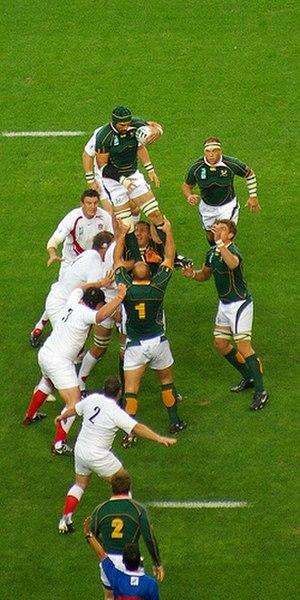
L'équipe d'Afrique du Sud de rugby à XV a remporté la Coupe du monde de rugby 2007 qui se déroulait en France.
L'équipe d'Afrique du Sud de rugby à XV est l'équipe qui représente l'Afrique du Sud dans les principales compétitions internationales de rugby à XV.